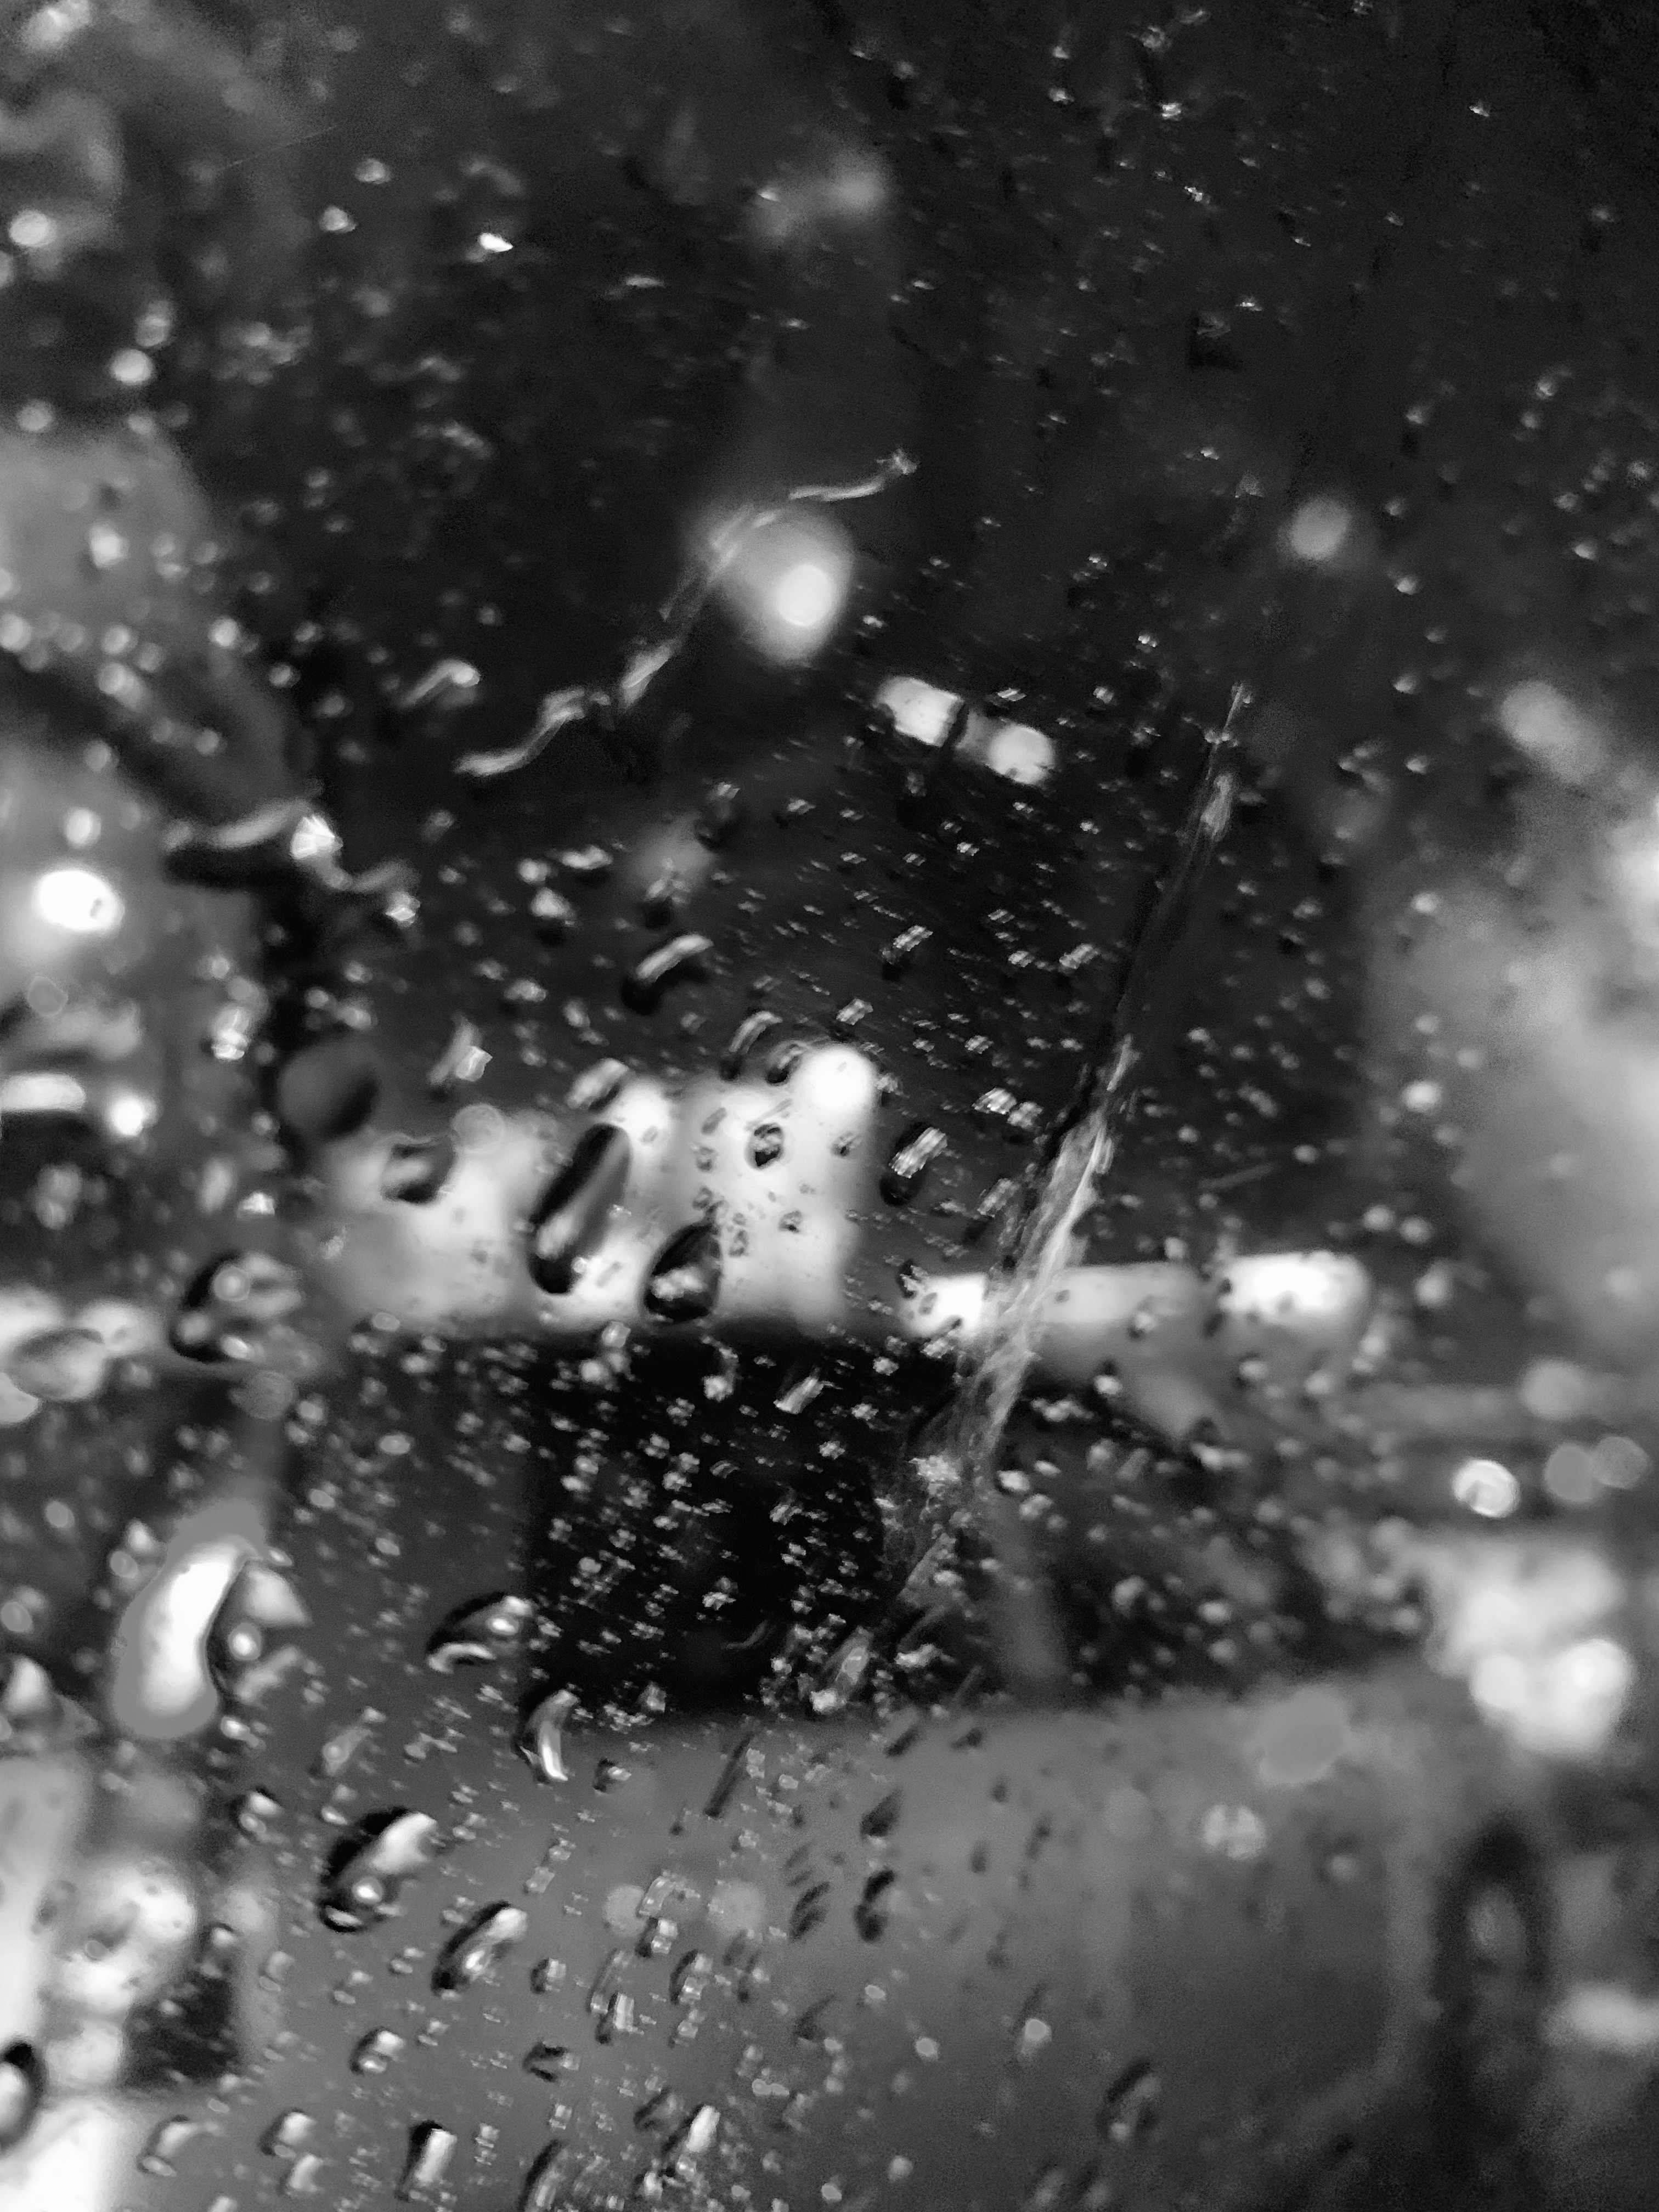
rain, car window, typhoon, thunder, passenger, water, black, photograph, black and white, monochrome photography, drizzle, monochrome, drop, moisture, precipitation, photography, close up, sky, stock photography, tree, darkness, dew, night, space, still life photography, macro photography, snow, style, automotive window part, rain and snow mixed